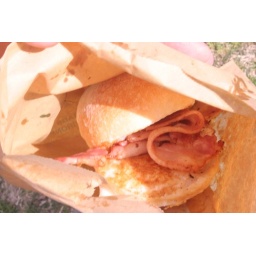
organic bacon and egg roll in paper bag